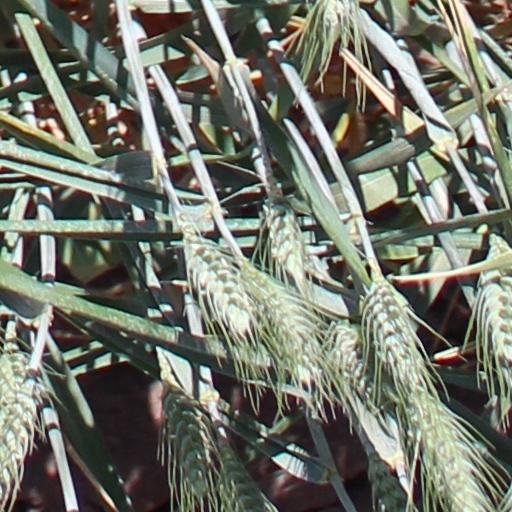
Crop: wheat